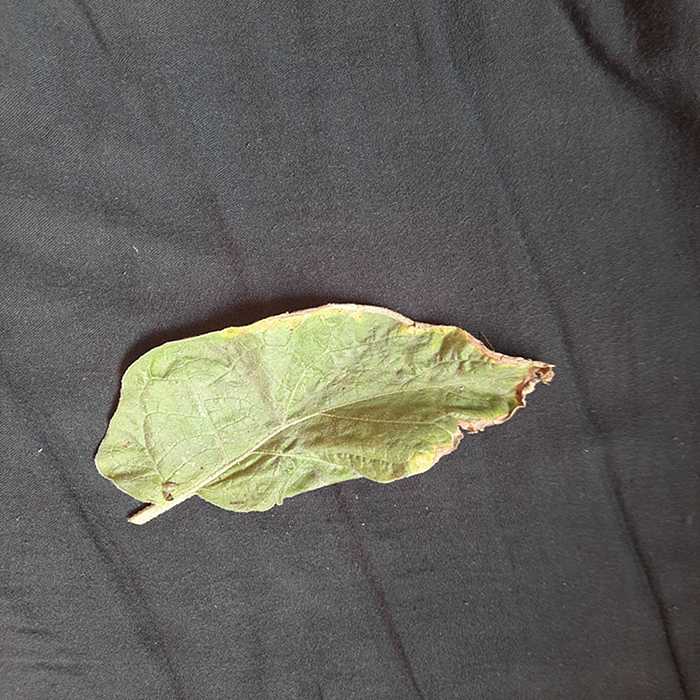
Plant: Eggplant
Label: Eggplant begomovirus